Dartmoor

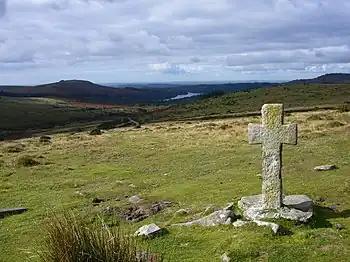
Ancient stone cross close to Crazywell Pool

Numerous prehistoric menhirs (more usually referred to locally as standing stones or longstones), stone circles, kistvaens, cairns and stone rows are to be found on the moor. The most significant sites include: